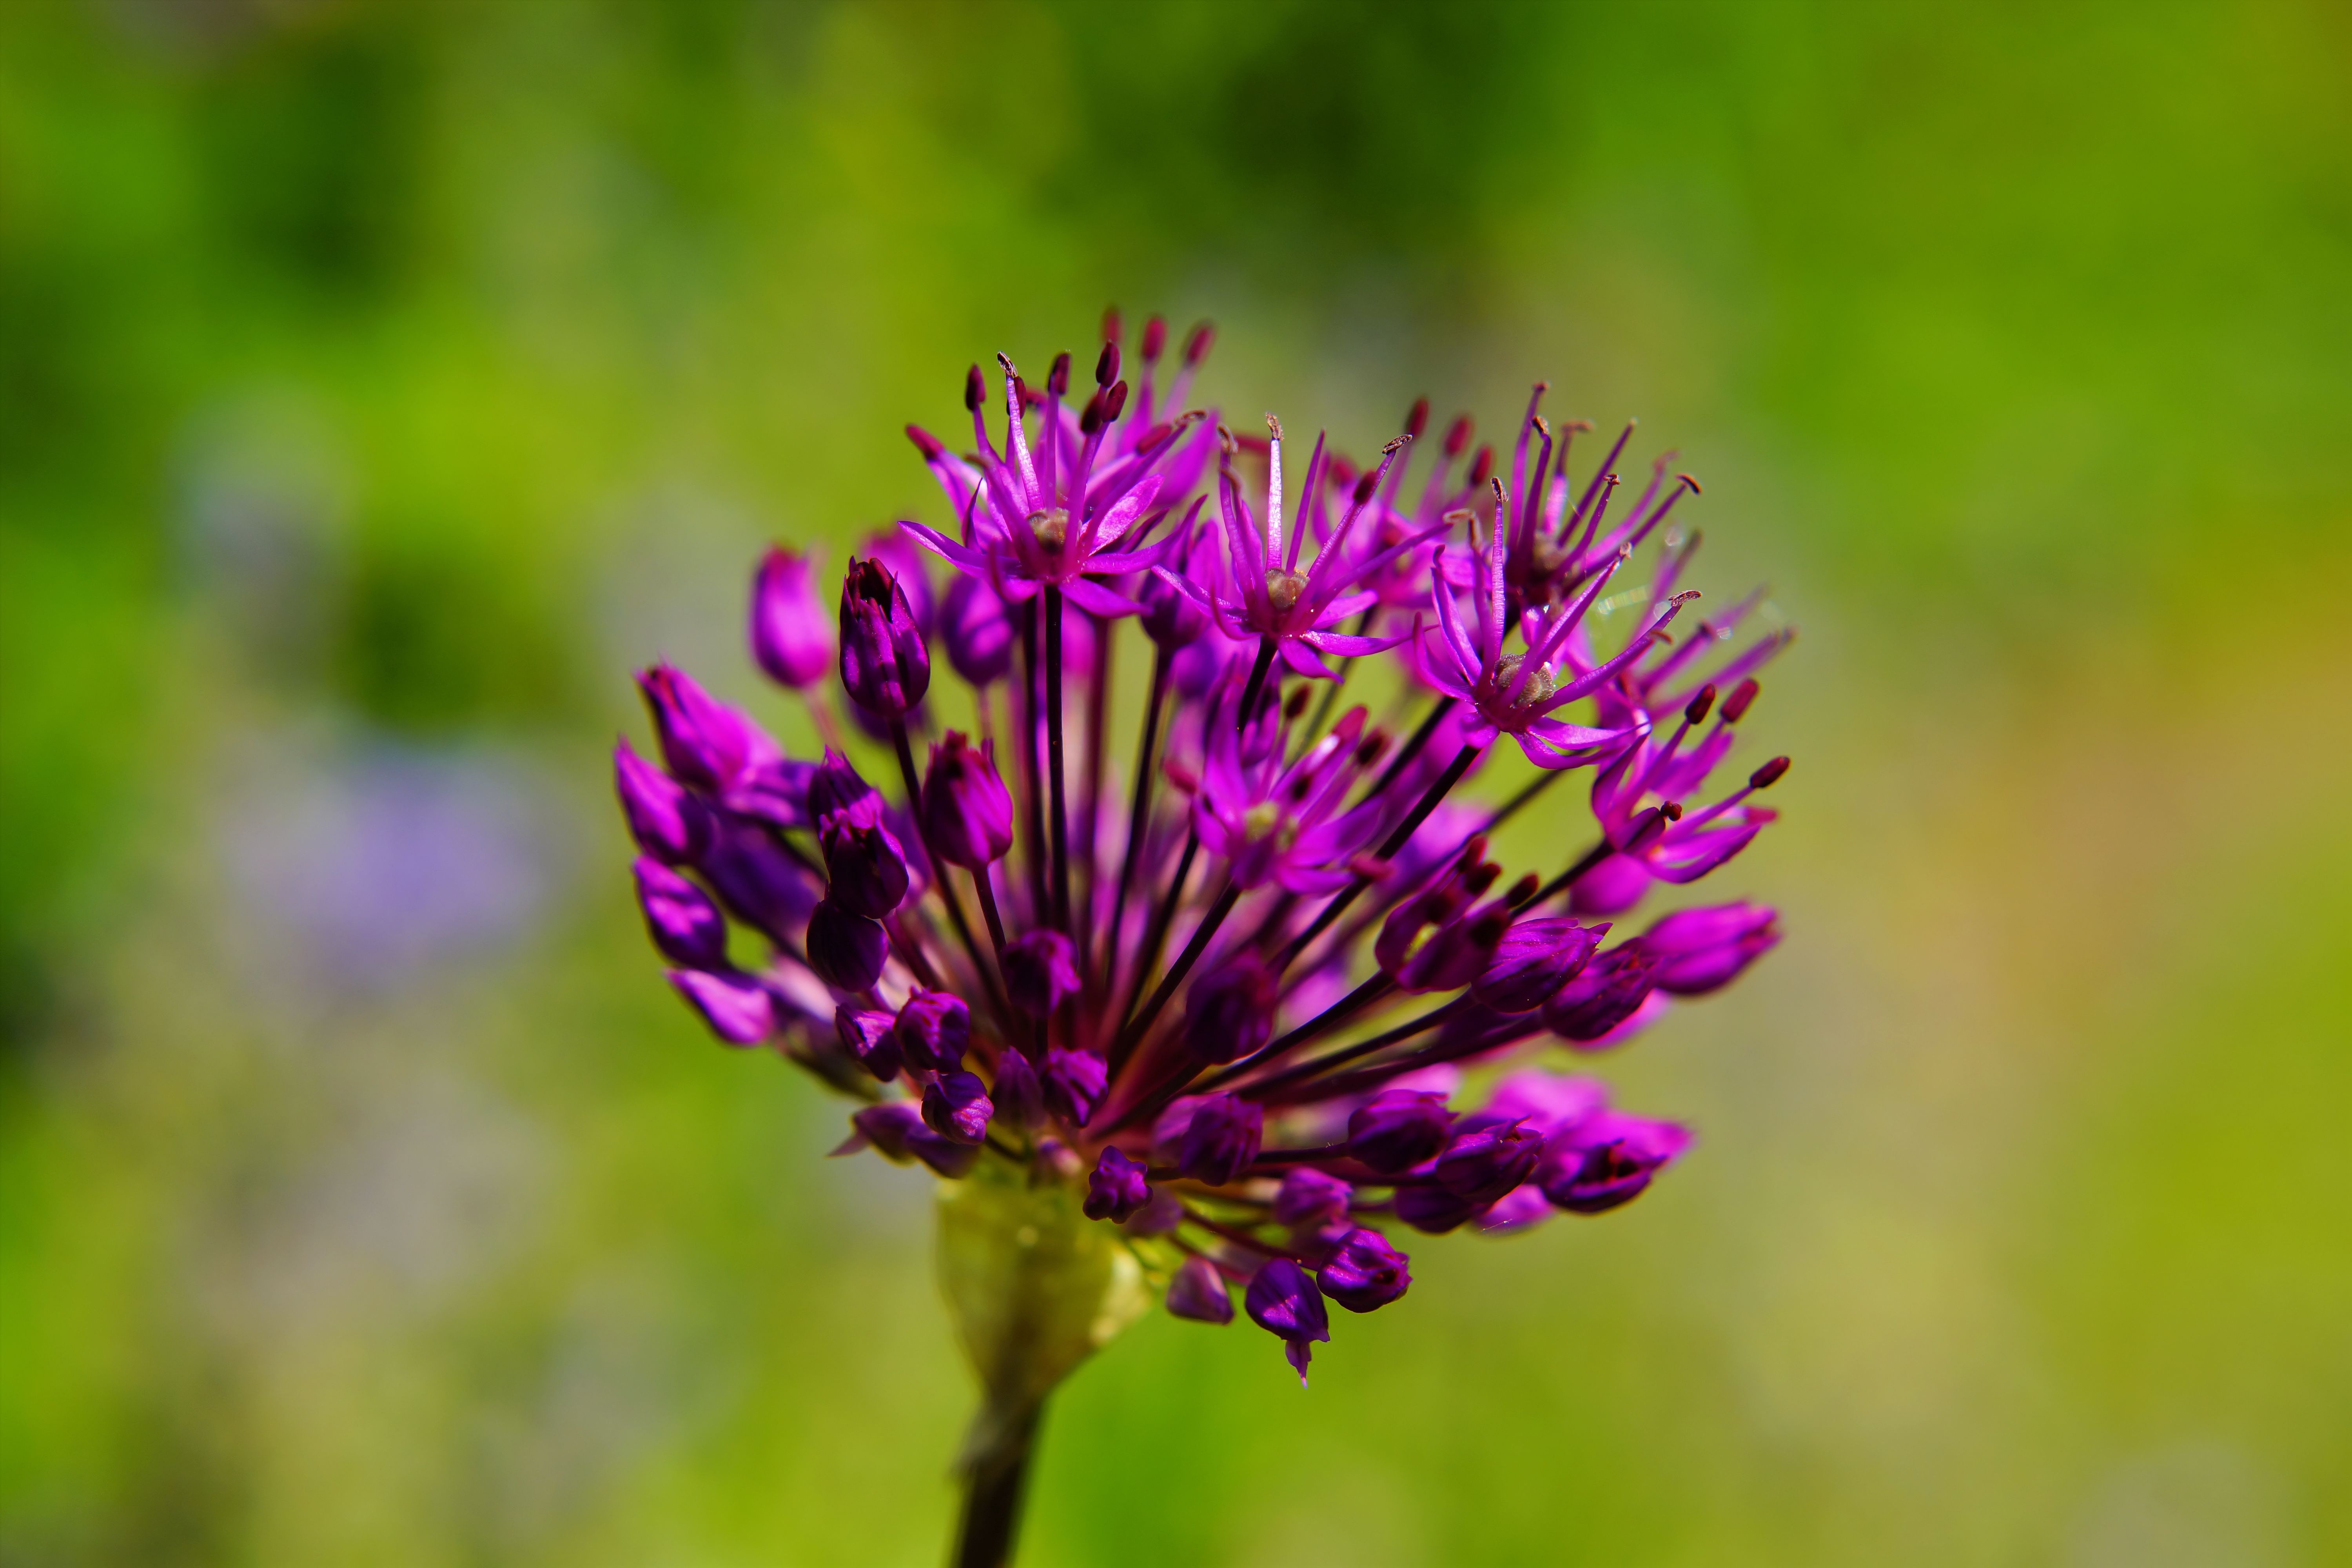
nature, blossom, plant, meadow, prairie, sunlight, flower, purple, petal, bloom, spring, herb, produce, romantic, botany, colorful, garden, close, flora, wildflower, close up, bright, thistle, mood, purple flower, nectar, noble, filigree, macro photography, flowering plant, annual plant, land plant